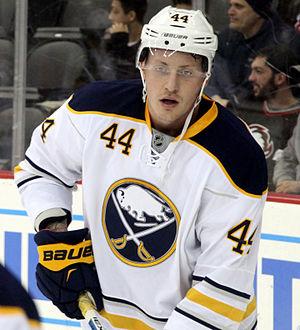
Nicolas Deslauriers est un joueur professionnel canadien de hockey sur glace.